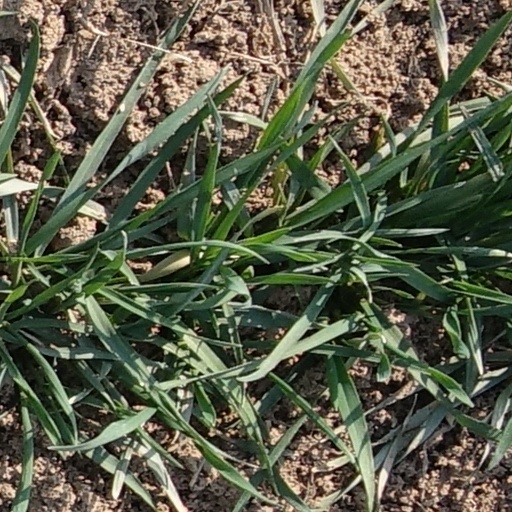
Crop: wheat